MS Crown Iris

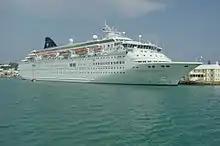
"Norwegian Majesty", docked in St. George's, Bermuda in 2004, while being operated by Norwegian Cruise Line

Following delivery, "Royal Majesty" set on her maiden voyage, a transatlantic crossing from Southampton to New York City, on 7 July 1992. She was christened in New York City on 21 July 1992 by Liza Minnelli. Following this, she was used on three- and four-night cruises out of Florida. In 1994 she initiated a new northern hemisphere summer season itinerary with cruises from Boston to St. George's, Bermuda, returning to Florida for the winter season.